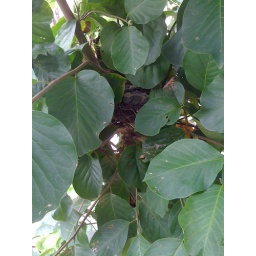
A nest on tree in my house